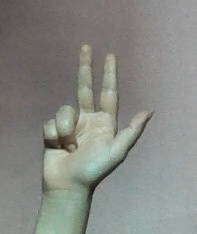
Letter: al